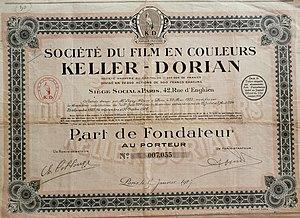
La Société du film en couleurs Keller-Dorian est une entreprise française d'origine alsacienne et lyonnaise qui développa le « procédé Keller-Dorian », inventé par Rodolphe Berthon en 1908, et qui reste l'une des premières tentatives en France de commercialiser le cinématographe à partir de pellicule en couleurs. Fondée en 1924, la société fit faillite en 1930, et les brevets furent rachetés par des entreprises américaines et allemandes.